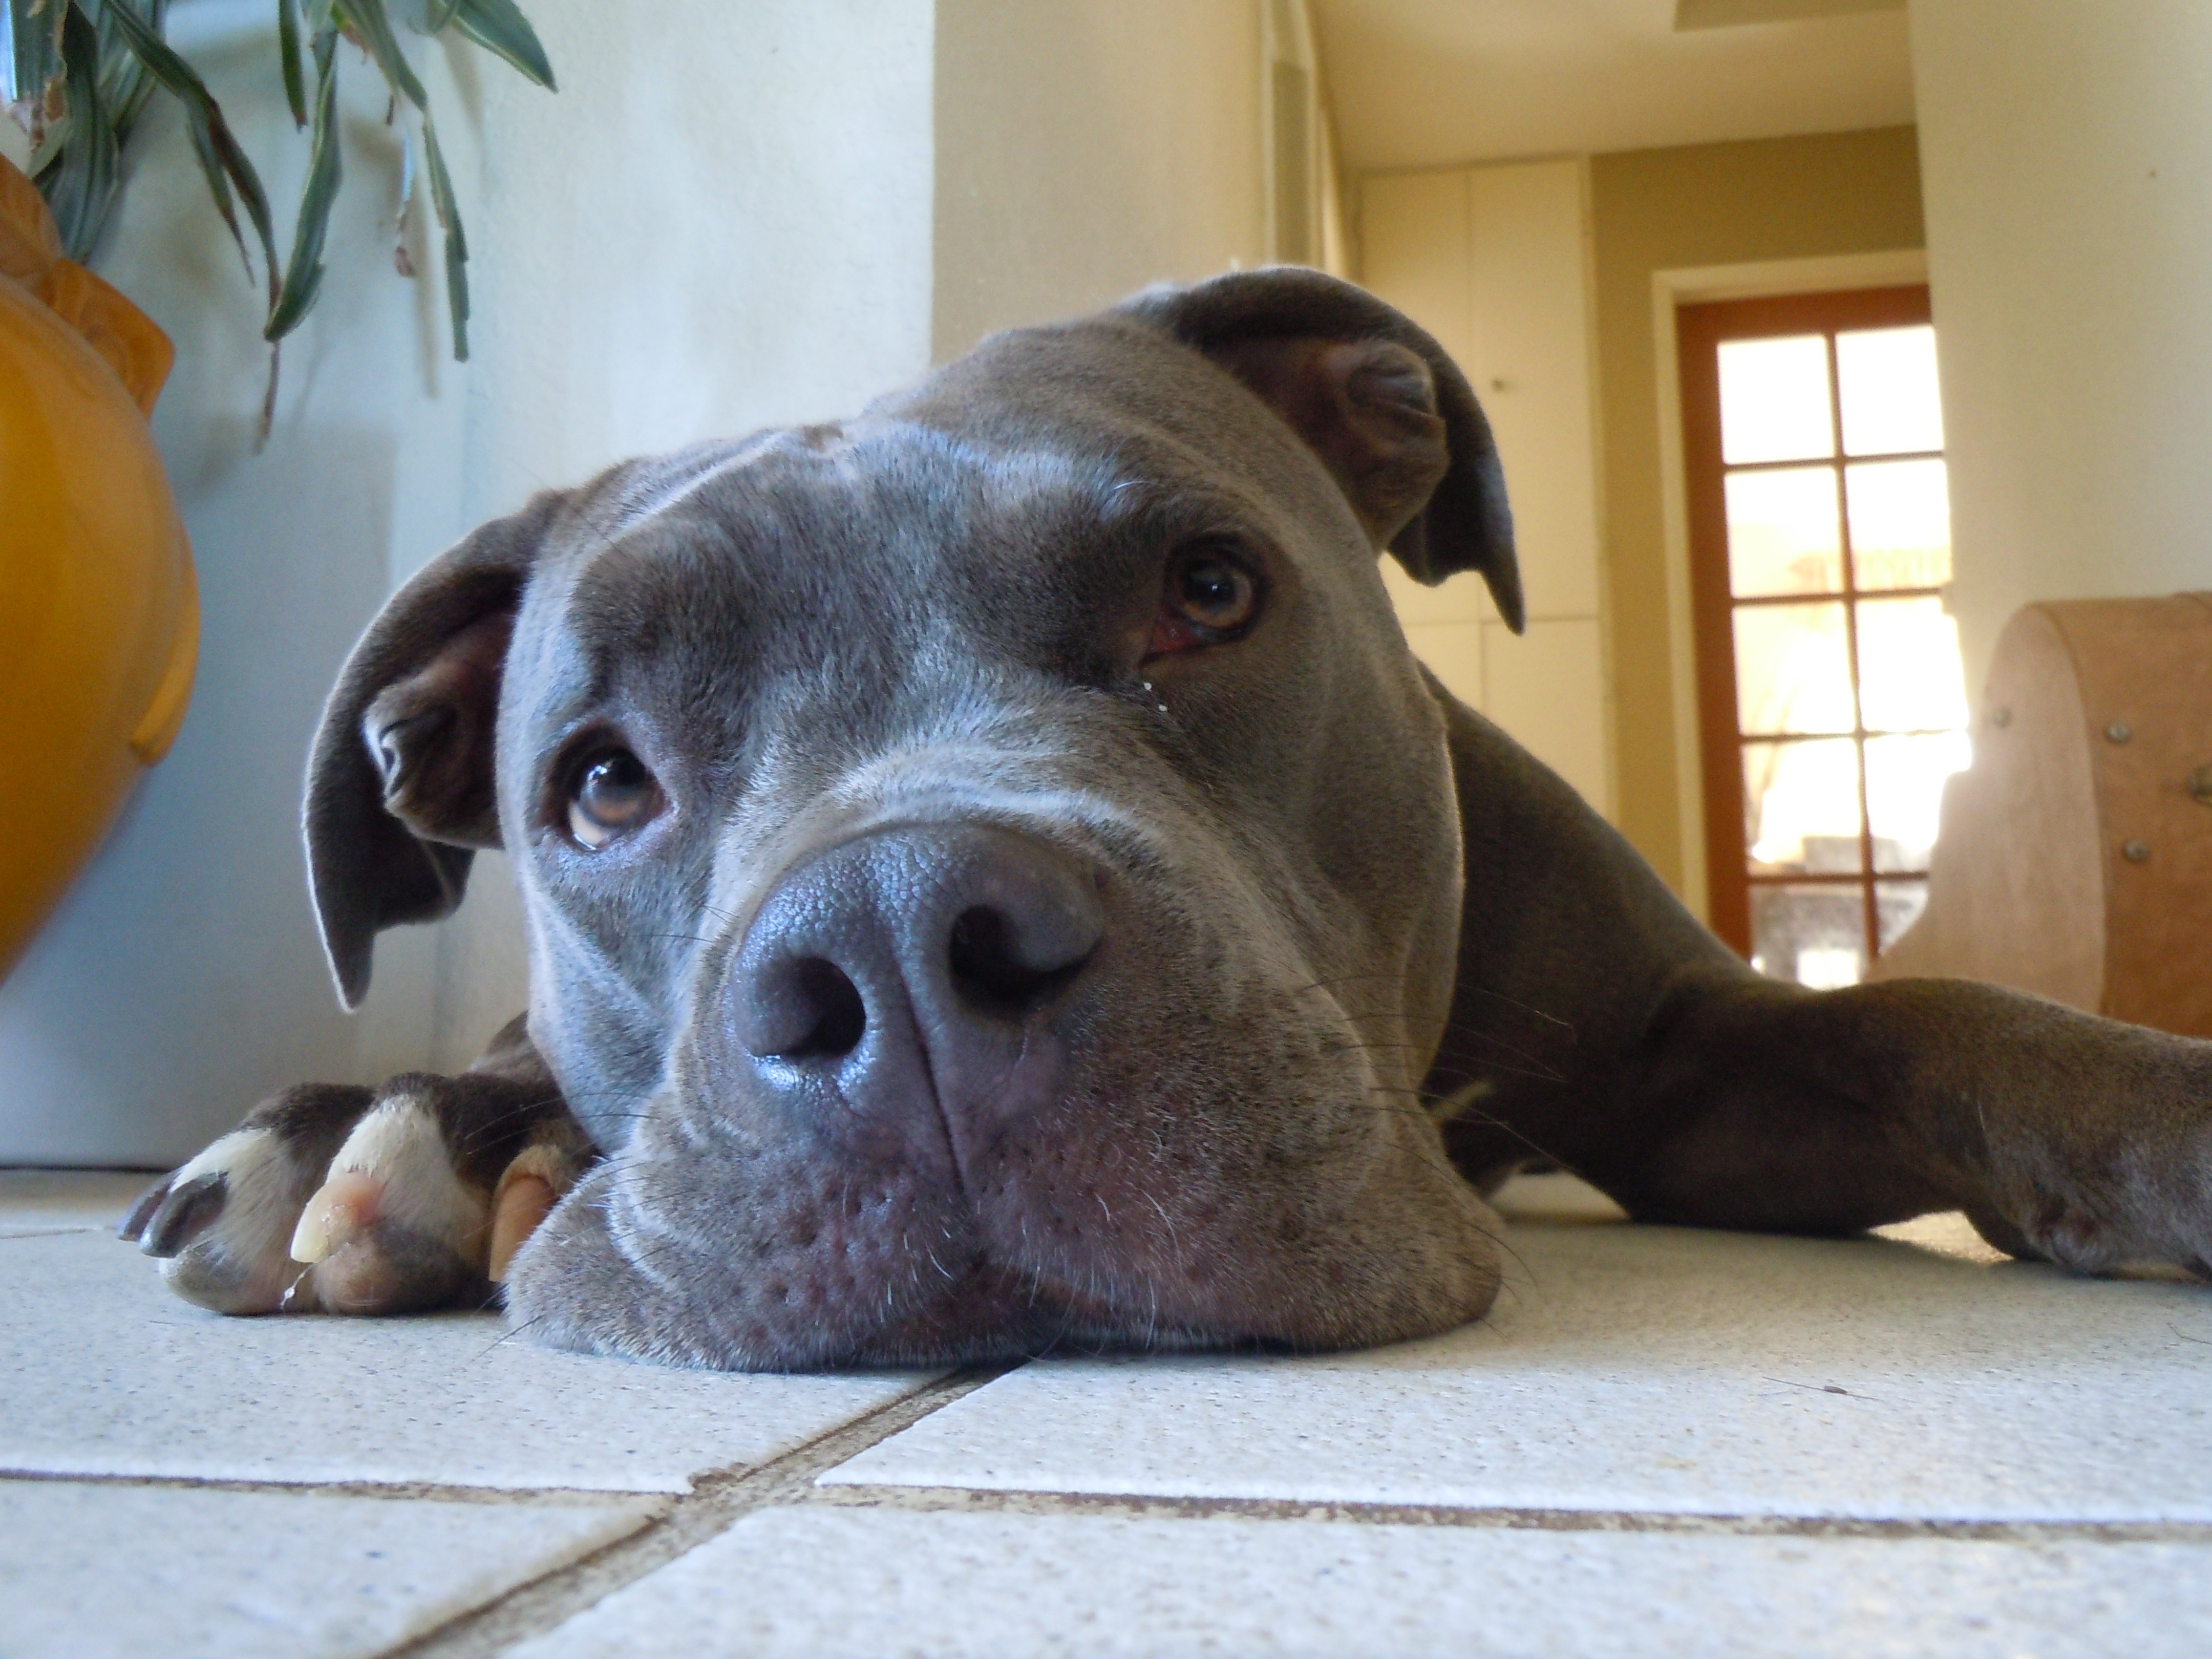
floor, dog, thinking, love, mammal, lonely, bulldog, vertebrate, tired, dog breed, gentle, pitbull, smart, break time, prejudice, old english bulldog, dog like mammal, carnivoran, olde english bulldogge, toy bulldog, american bulldog, american pit bull terrier